Ideas of European unity before 1948

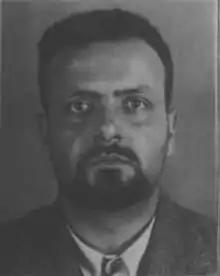
Imprisoned by the Italian fascist regime in 1937, Altiero Spinelli, considered as a founding father of the EU, wrote with Eugenio Colorni and Ernesto Rossi in prison on the island Ventotene the Ventotene Manifesto, becoming the programme of the 1943 in Milan founded European Federalist Movement.

One of the most influential figures in this process was Altiero Spinelli, author of the Ventotene Manifesto entitled "Towards a Free and United Europe" and smuggled out of an internment camp – on the island of Ventotene – as early as 1941, well before the outcome of the war was safely predictable, and widely circulated in the resistance movements. Spinelli, Ursula Hirschmann and Colorni, Rossi and some 20 other established, as soon as they were able to leave their internment camp, the Movimento Federalista Europeo (MFE). The founding meeting, secretly held in Milan on the 27/28 August 1943, adopted a "political thesis" which, "inter alia", stated: "if a post war order is established in which each State retains its complete national sovereignty, the basis for a Third World War would still exist even after the Nazi attempt to establish the domination of the German race in Europe has been frustrated". In 1943, Jean Monnet a member of the National Liberation Committee of the Free French government in exile in Algiers, and regarded by many as the future architect of European unity, is recorded as declaring to the committee: "There will be no peace in Europe, if the states are reconstituted on the basis of national sovereignty ... The countries of Europe are too small to guarantee their peoples the necessary prosperity and social development. The European states must constitute themselves into a federation ...". Winston Churchill called in 1943 for a post-war "Council of Europe".